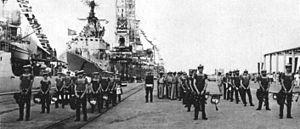
Le bagad de Lann-Bihoué est un ensemble de musique bretonne, un bagad, de la marine nationale française. Cette formation représente la Marine nationale et la France dans diverses manifestations nationales et internationales. Elle a joué à plusieurs reprises dans le cadre de ses activités devant des chefs d’État. Il est une source d'influence culturelle en Bretagne comme dans le reste de la France.